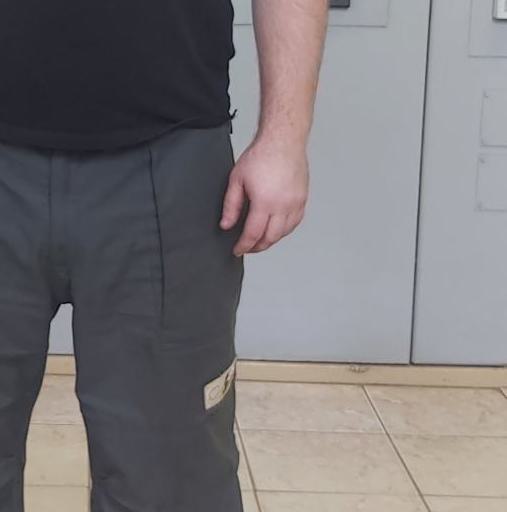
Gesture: no_gesture